History of newspaper publishing

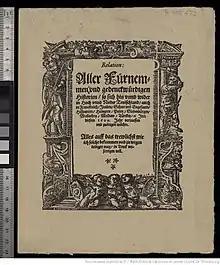
Title page of Carolus' "Relation" from 1609, the first newspaper

The modern newspaper is a European invention. The oldest direct handwritten news sheets circulated widely in Venice as early as 1566. These weekly news sheets were full of information on wars and politics in Italy and Europe. The first printed newspapers were published weekly in Germany from 1605. Typically, they were censored by the government, especially in France, and reported mostly foreign news and current prices. After the English government relaxed censorship in 1695, newspapers flourished in London and a few other cities including Boston and Philadelphia. By the 1830s, high-speed presses could print thousands of papers cheaply, allowing low daily costs.